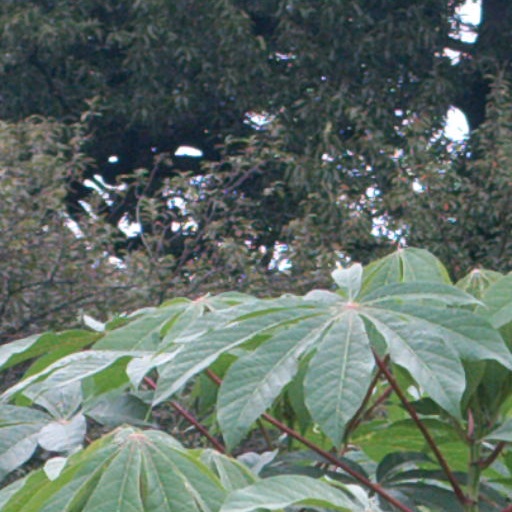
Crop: cassava